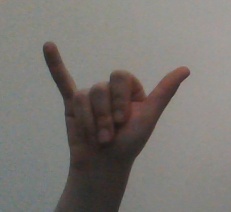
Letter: ya